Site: brandenburg
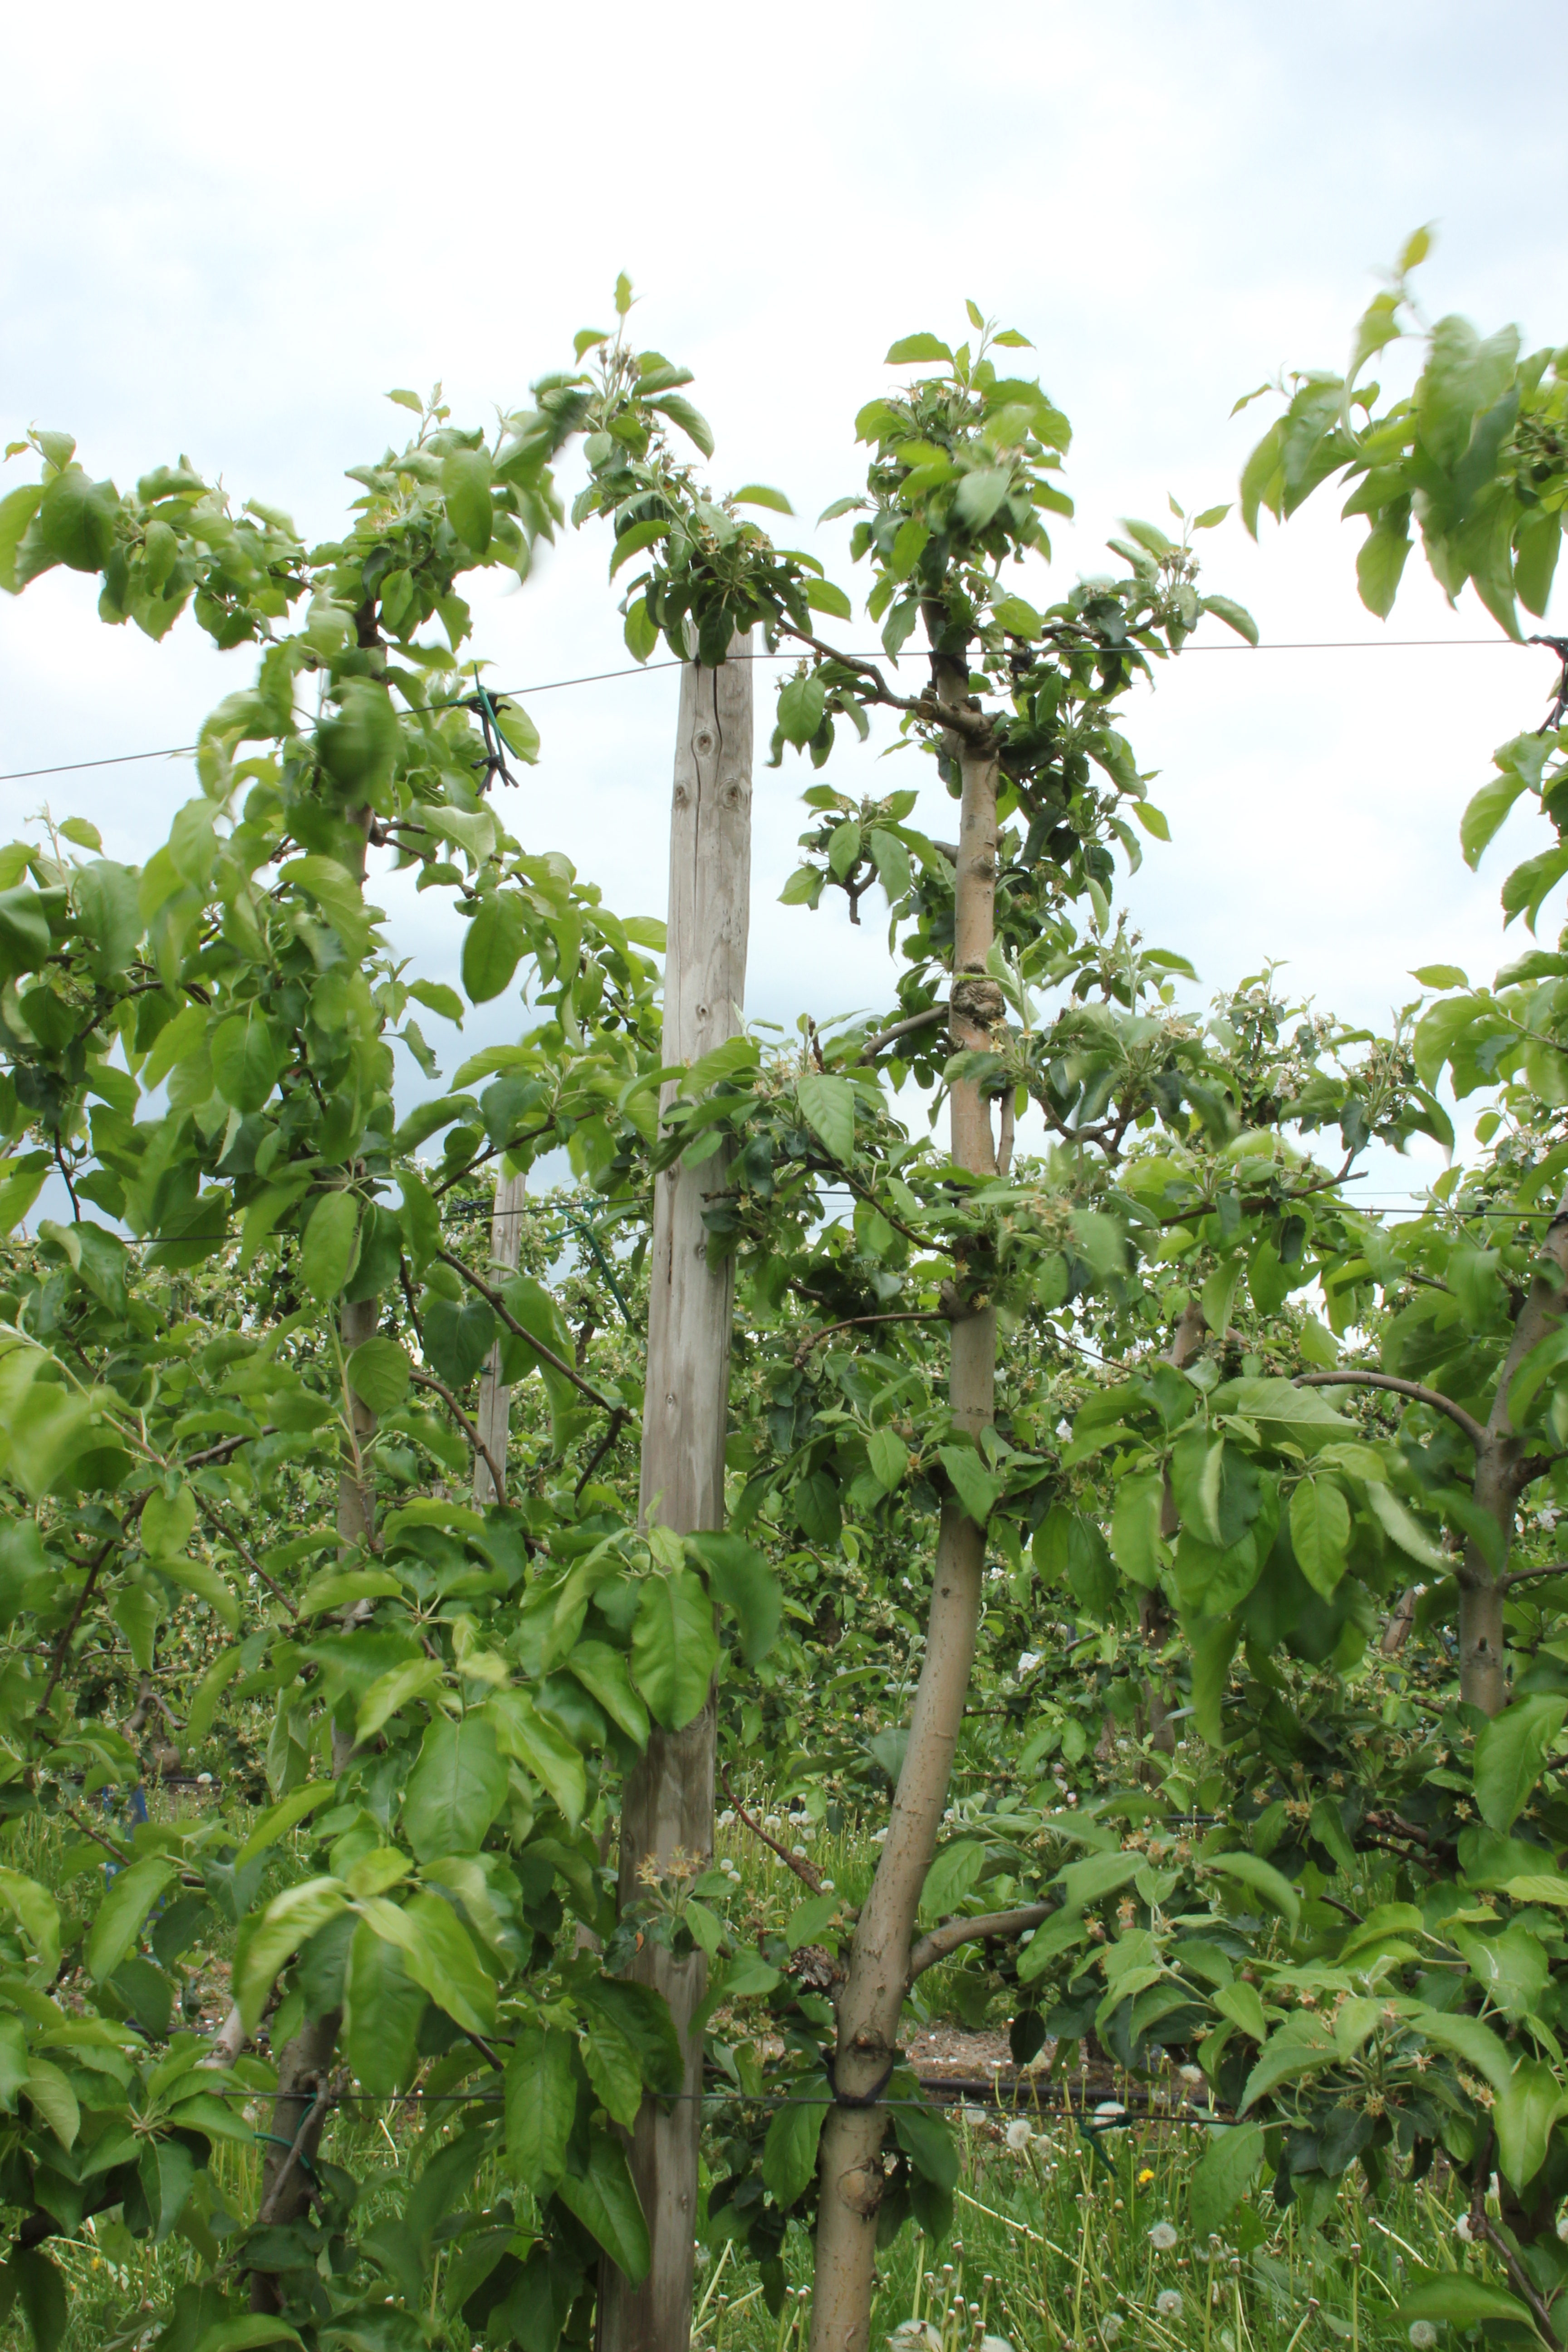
Growth stage (BBCH 67): Flowering